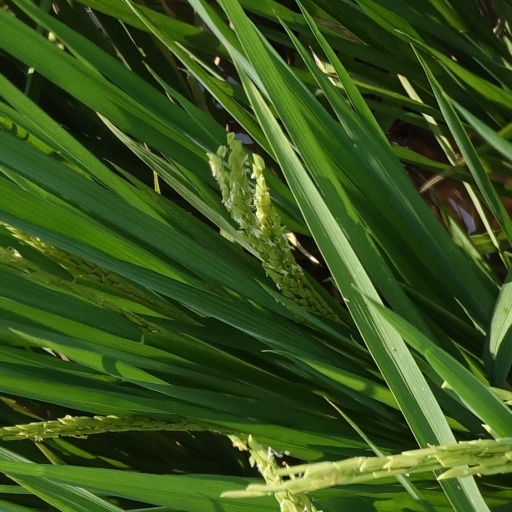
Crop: rice